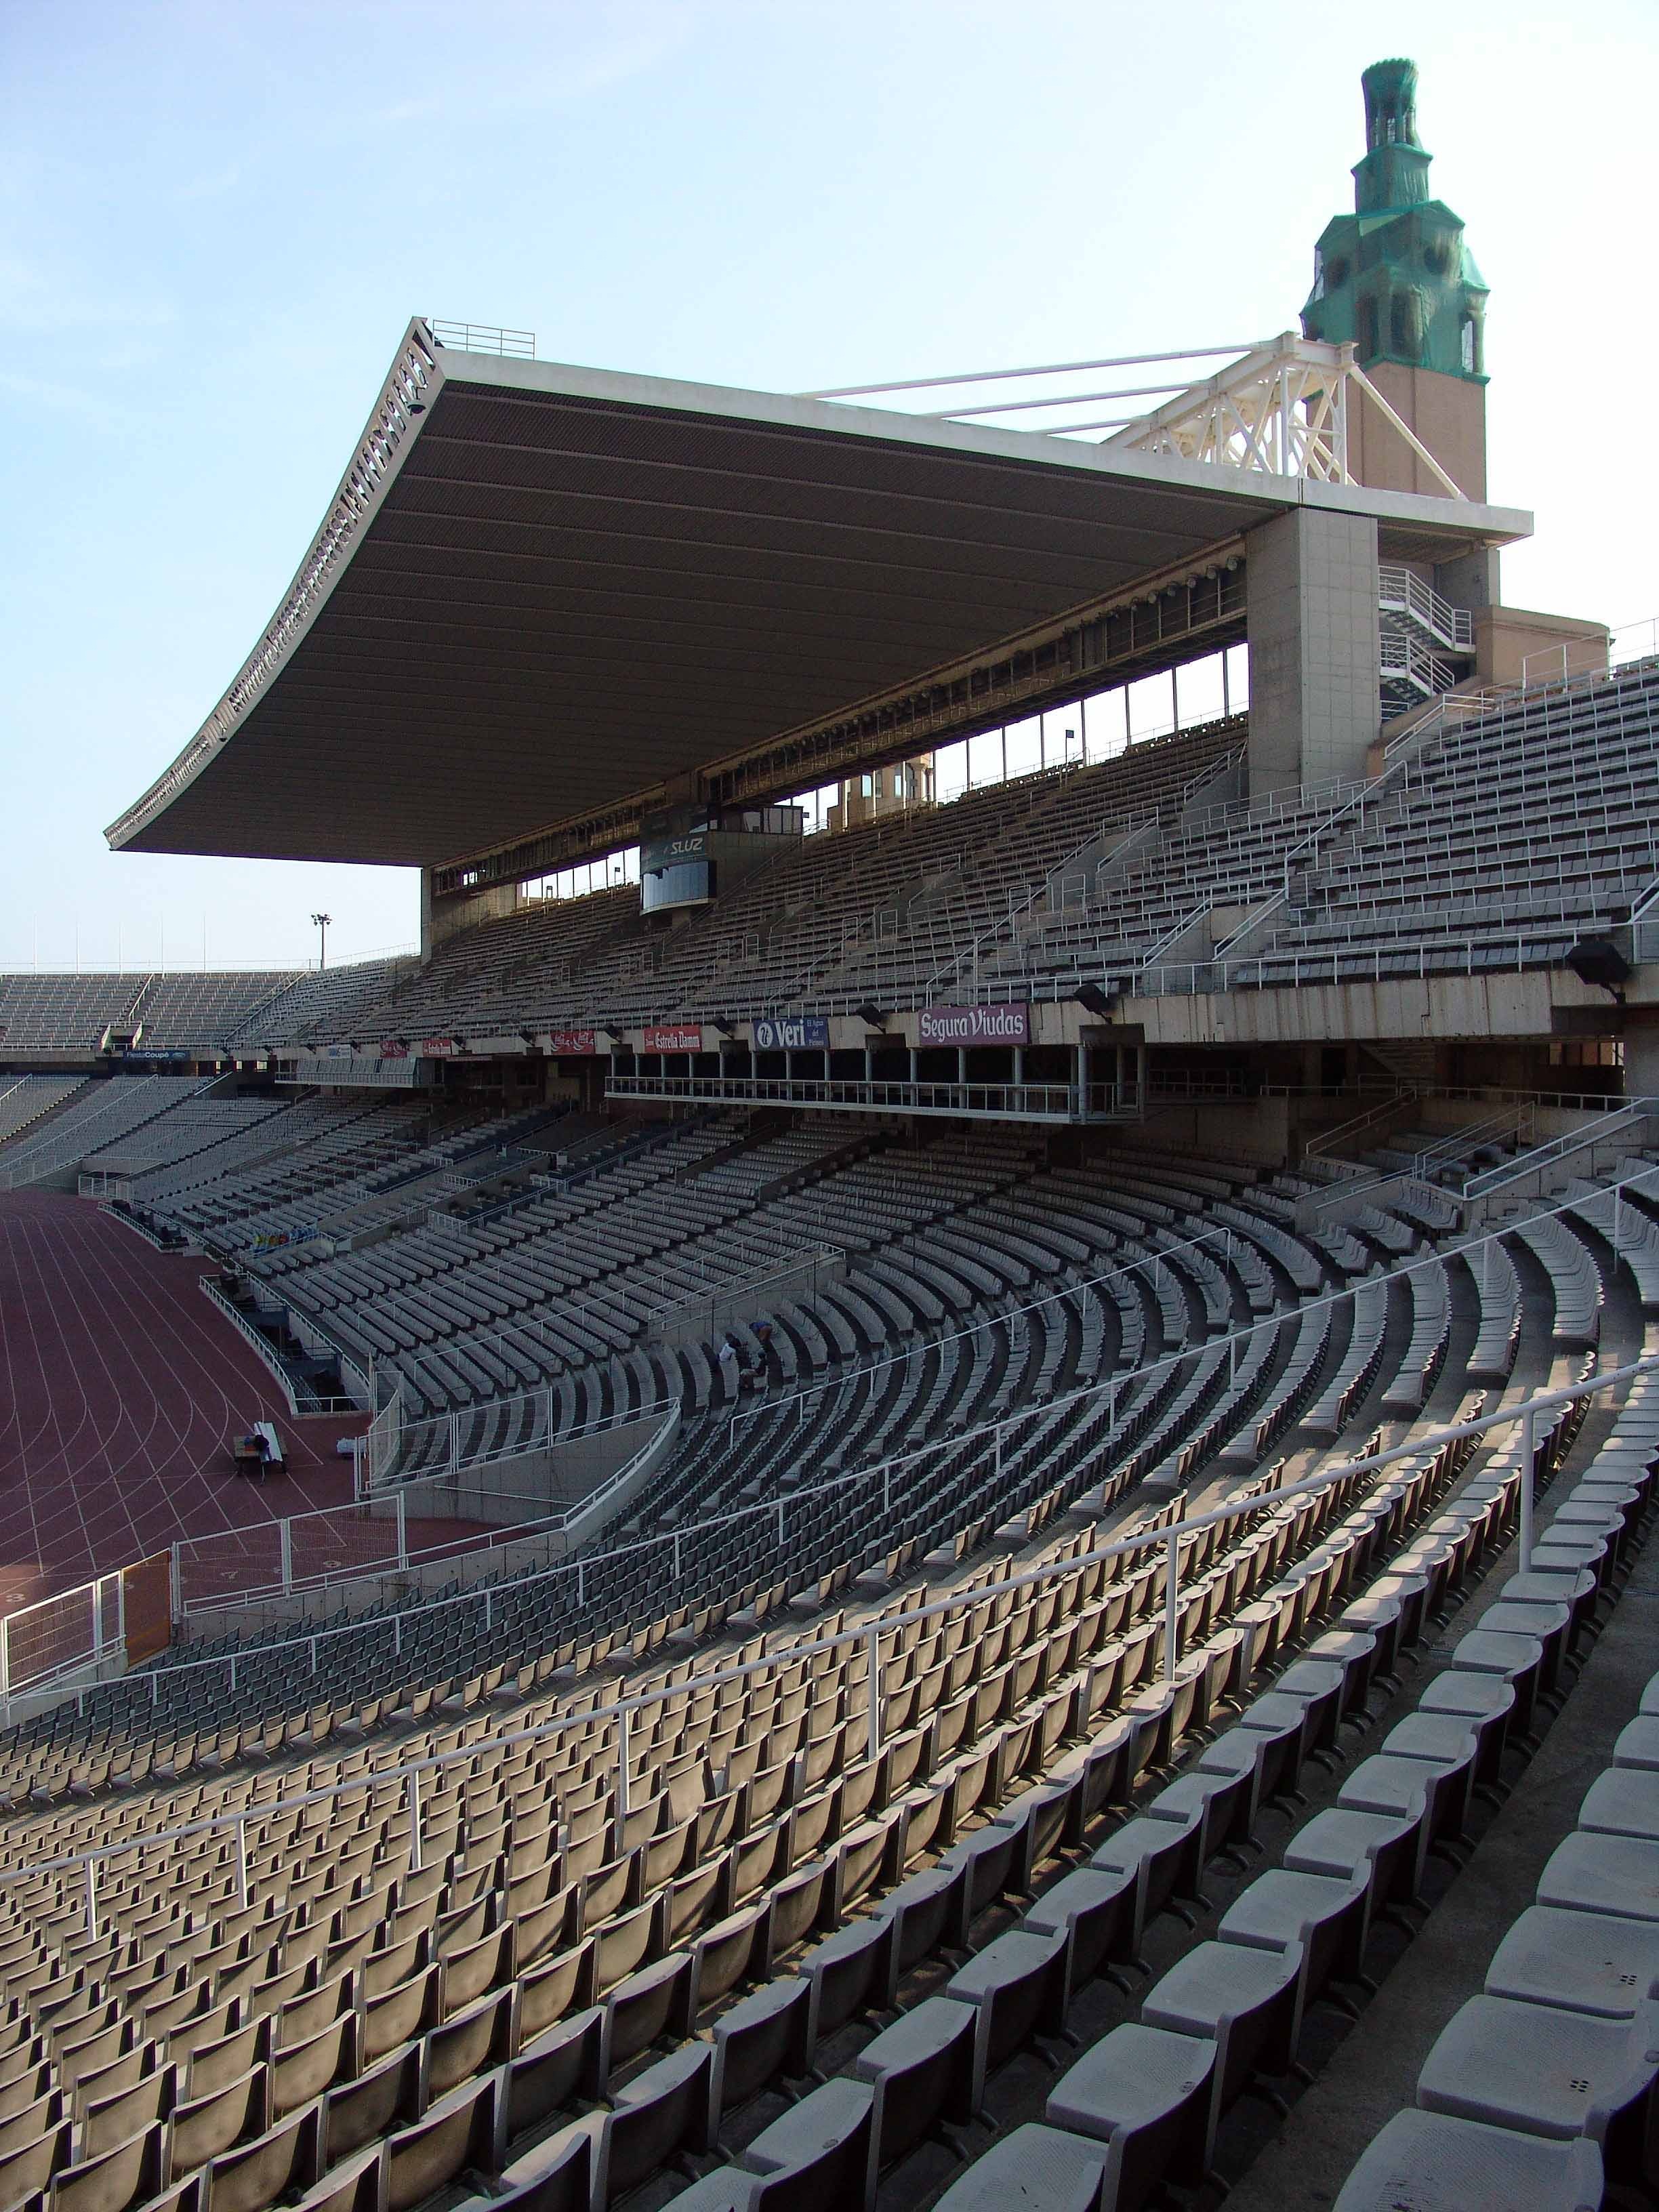
structure, auditorium, barcelona, stadium, grandstand, arena, folding chair, football stadium, audience stands, rows of seats, geographical feature, sport venue, fc barcelona